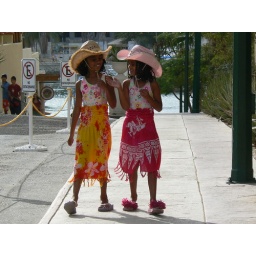
sisters in mexican dress walking near 'marina fiesta' resort